Du Fu

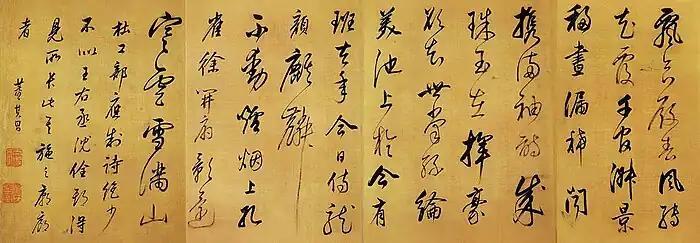
A calligraphic copy of Du Fu's poem "Zui Ge Xing" by Dong Qichang

Criticism of Du Fu's works has focused on his strong sense of history, his moral engagement, and his technical excellence.